Ancient Roman bathing

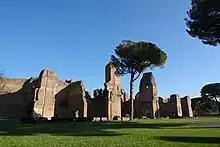
The Baths of Caracalla

Some of the earliest descriptions of western bathing practices came from Greece. The Greeks began bathing regimens that formed the foundation for modern spa procedures. These Aegean people utilized small bathtubs, washbasins, and foot baths for personal cleanliness. The earliest such findings are the baths in the palace complex at Knossos, Crete, and the luxurious alabaster bathtubs excavated in Akrotiri, Santorini; both date from the mid-2nd millennium BC. They established public baths and showers within their gymnasium complexes for relaxation and personal hygiene.